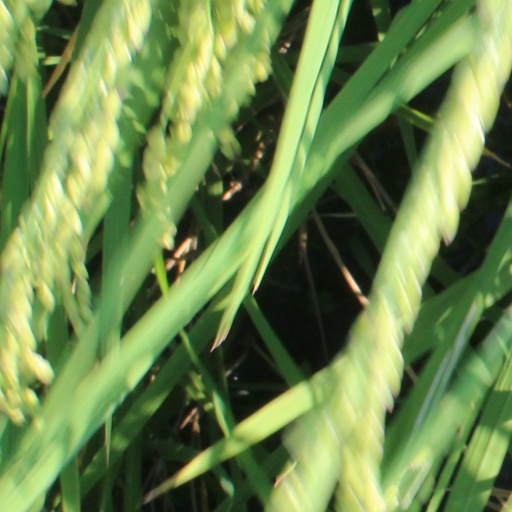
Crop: rice